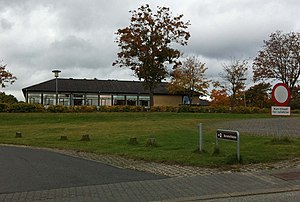
Marienhoffskolen
Marienhoffskolen
Marienhoffskolen i Ryomgård
Marienhoffskolen er en folkeskole i Ryomgård. Den har 411 elever, fordelt på 0.-9. klassetrin, samt 73 ansatte.